Sky position (RA, Dec in degrees): 205.695, -0.1695
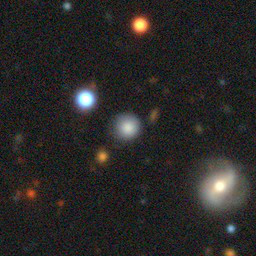
Galaxy morphology: Round Smooth Galaxies